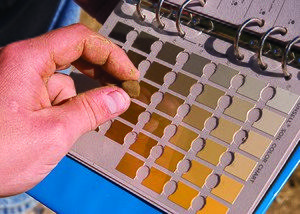
Le sol est la couche la plus externe de la croûte terrestre résultant de l'interaction entre la lithosphère, l'atmosphère, l'hydrosphère et la biosphère. Il résulte de la transformation de la couche superficielle de la roche-mère, dégradée et enrichie en apports organiques par les processus vivants de pédogenèse. Hors des milieux marins et aquatiques d'eau douce, il est ainsi à la fois le support et le produit du vivant. La partie du sol spécialement riche en matière organique se nomme l'humus.
La couleur du sol est une donnée très utilisée, aussi bien dans les études de terrain que dans les systèmes de classifications des sols.